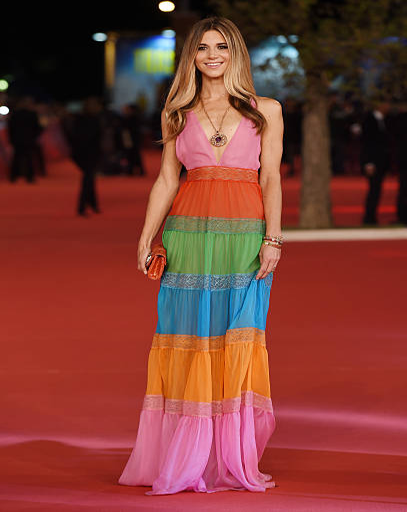
actor attends red carpet during festival .